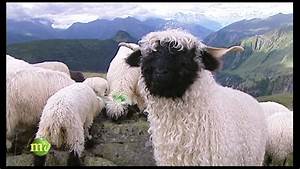
Label: sheep